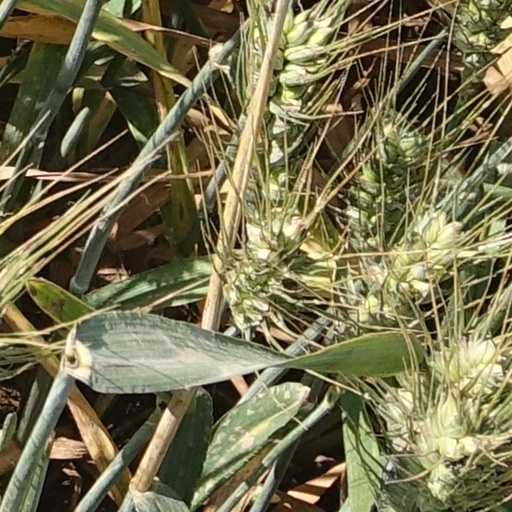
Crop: wheat